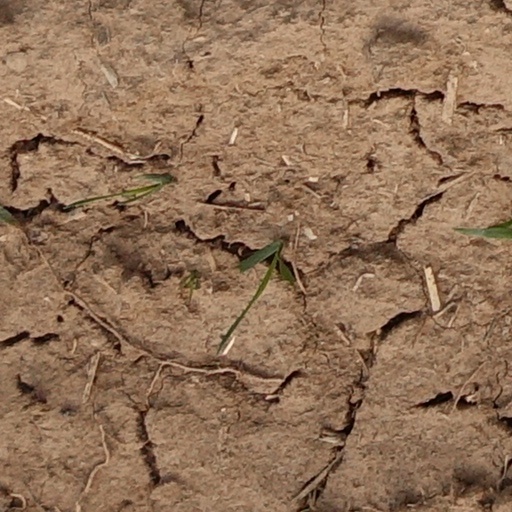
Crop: wheat